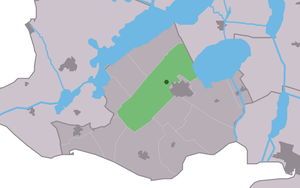
Harich est un village de la commune néerlandaise de De Fryske Marren, situé dans la province de Frise.